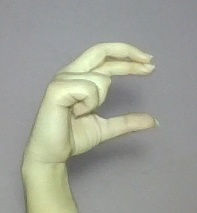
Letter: thal